Angela Reakes

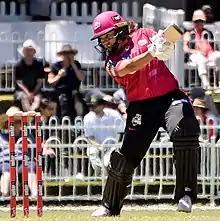
Reakes batting for Sydney Sixers during WBBL07

Angela Rose Reakes (born 27 December 1990) is an Australian former cricketer who played as a right-handed batter and right-arm leg break bowler. She played for New South Wales, ACT Meteors, Sydney Sixers and Melbourne Stars.